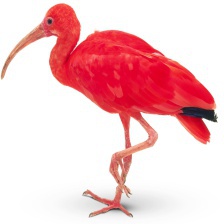
Species: SCARLET IBIS
Scientific name: EUDOCIMUS RUBER